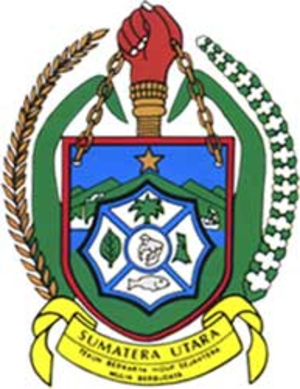
Indonesiens provinser
Våbenskjold
Provinser er det højeste niveau i den politiske inddeling af Indonesien.